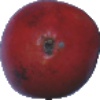
Label: Pomegranate 1